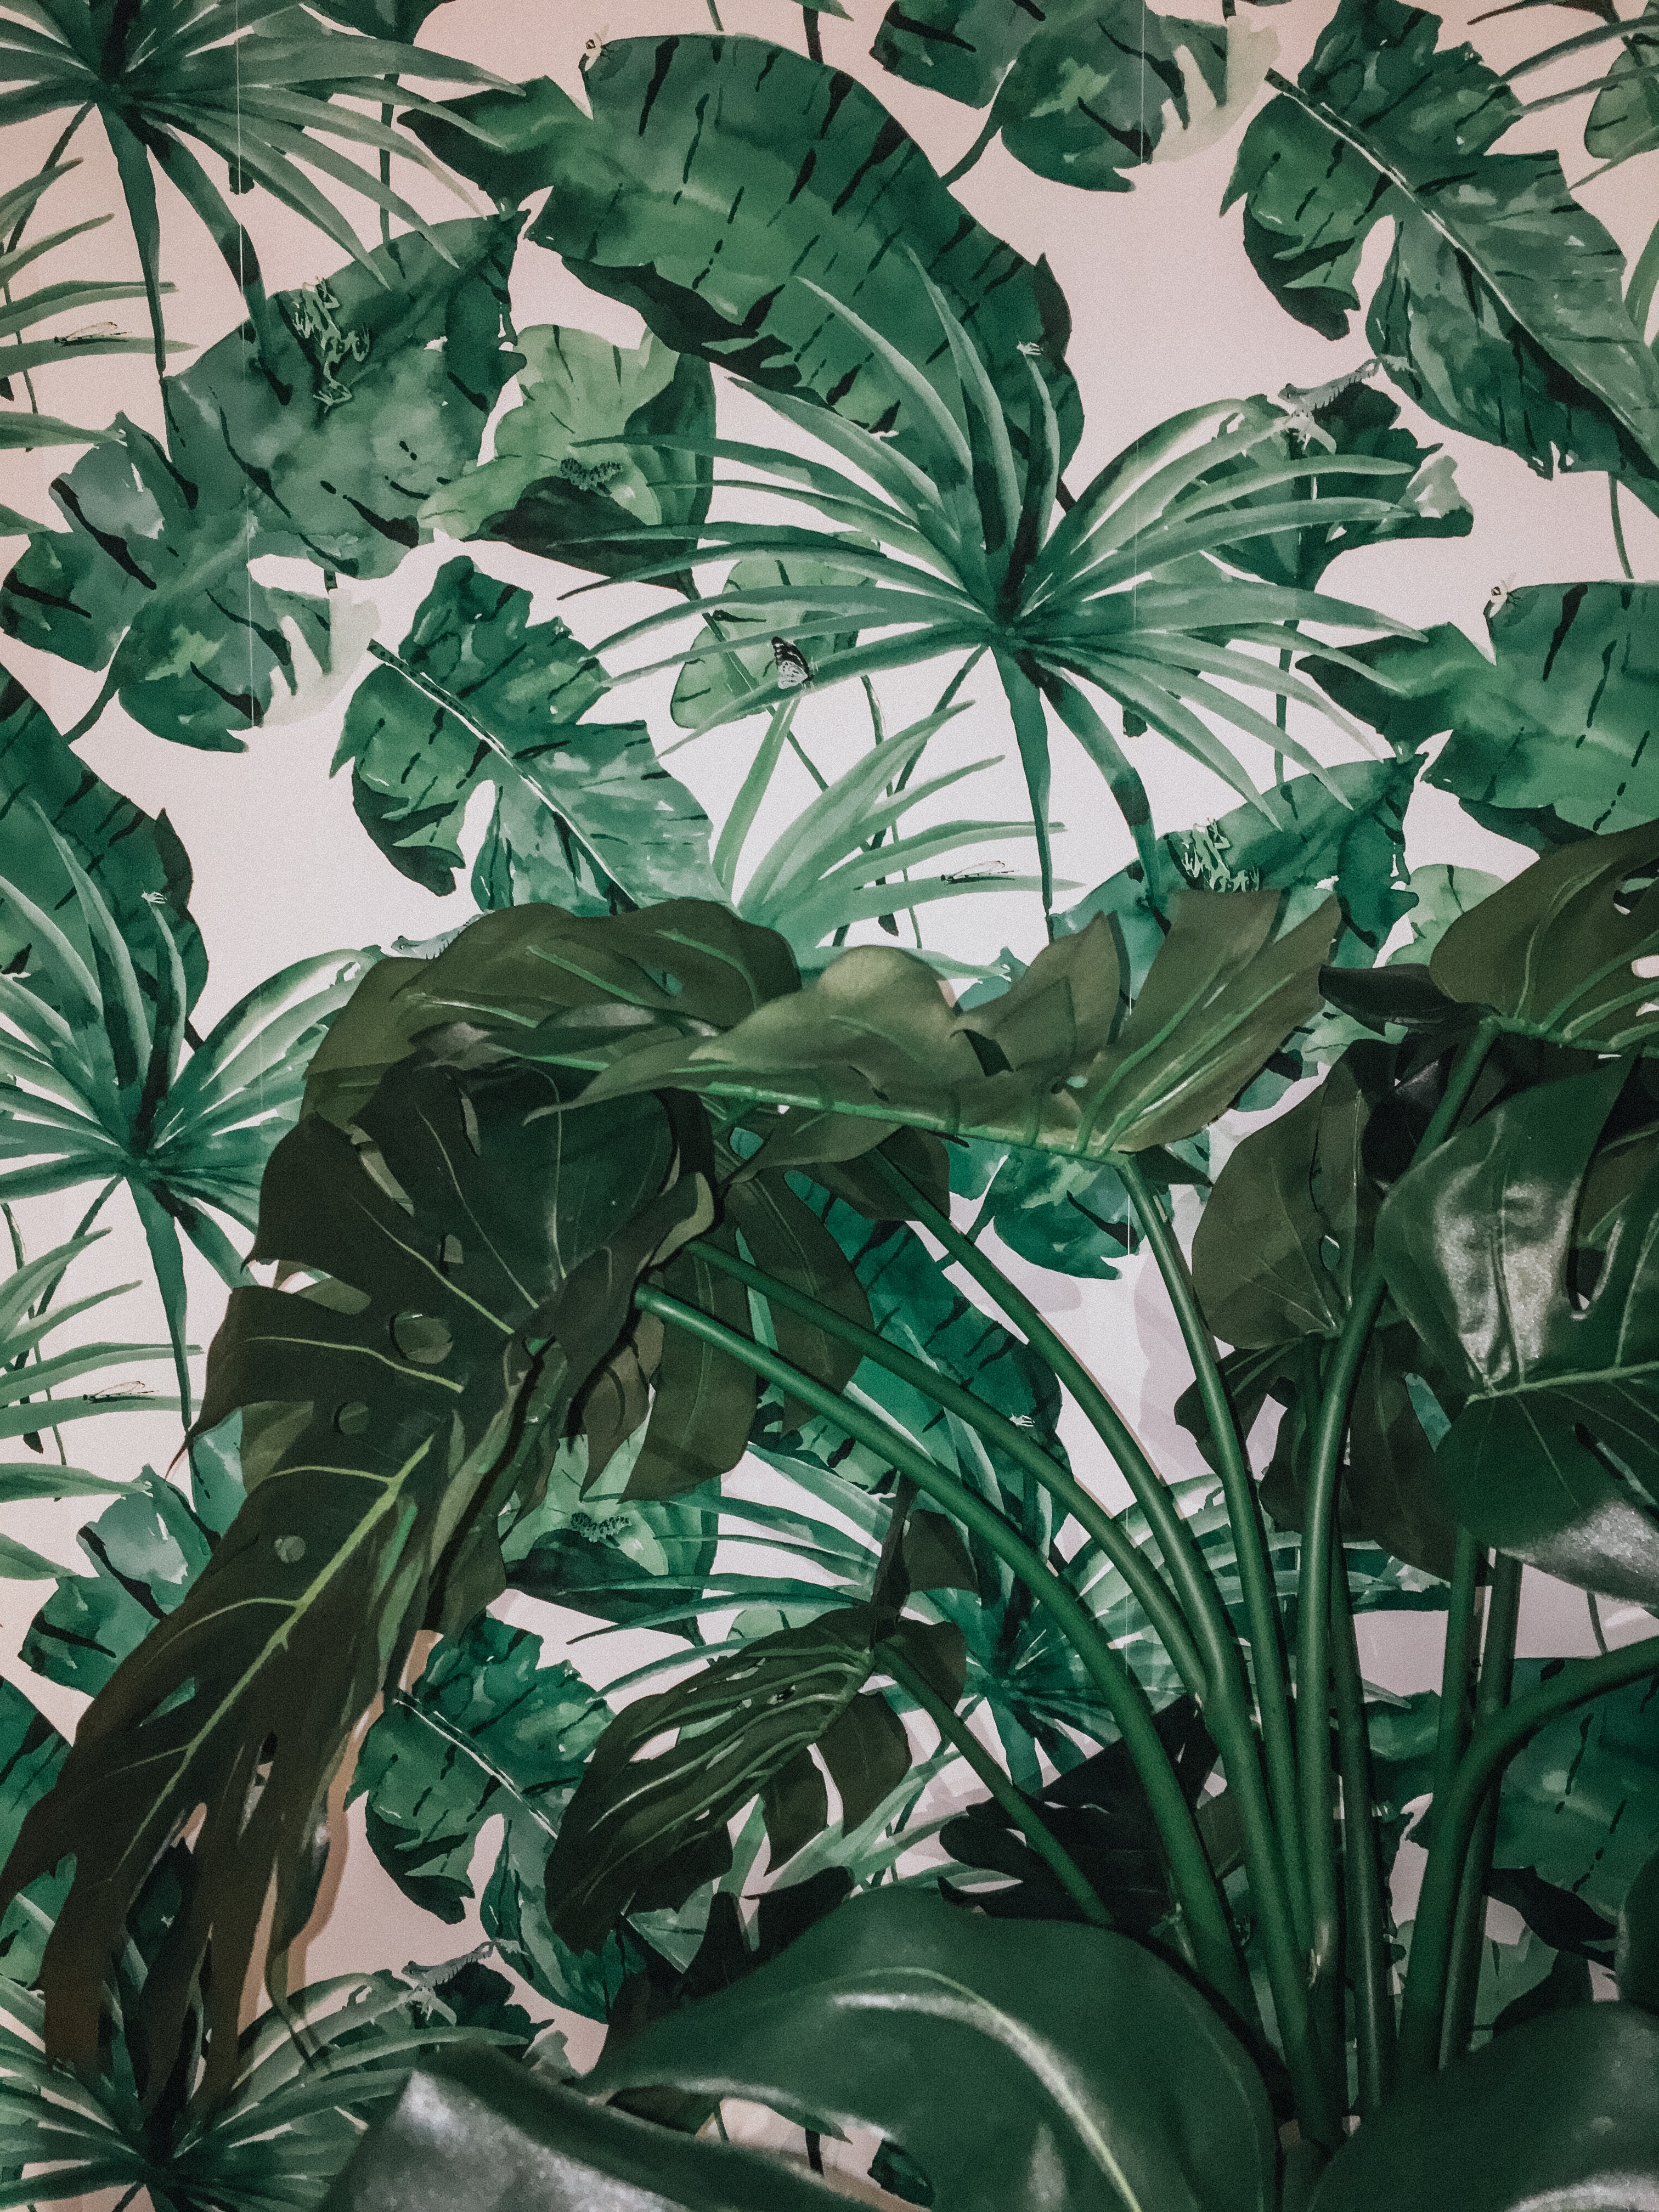
tree, branch, plant, leaf, flower, green, jungle, botany, garden, flora, rainforest, flowering plant, plant stem, land plant, arecales